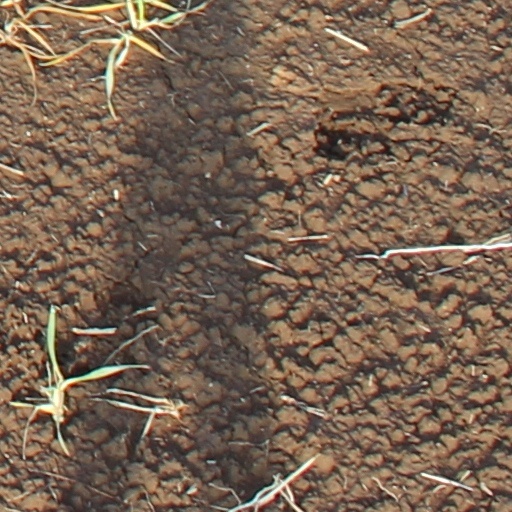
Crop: wheat